Concordia Seminary

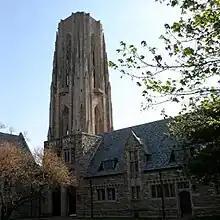

Luther Tower was designed by architect Charles Klauder and was completed in 1966. It stands tall. At its base is a small chapel, the Chapel of the Holy Apostles. Its crown contains a 49-bell carillon. The bells are dedicated to the memory of all LCMS pastors. The largest bell weighs and the smallest weighs .